Róbert Demjan

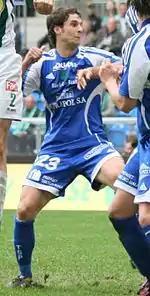
Demjan in 2011

Róbert Demjan (born 26 October 1982) is a Slovak professional footballer who plays as a forward for TJ Vápeč Horná Poruba.